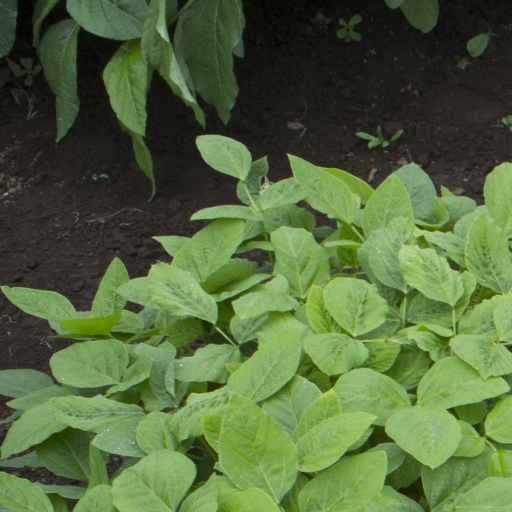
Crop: soybean